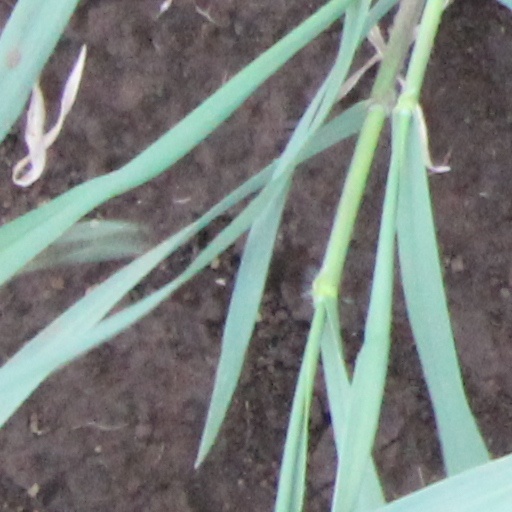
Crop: wheat